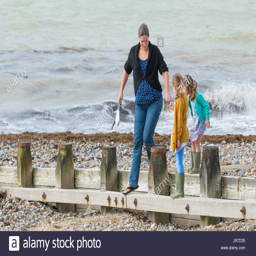
mother and children walk along the beach by the sea this morning on the south coast , as clouds